Luboš Andršt

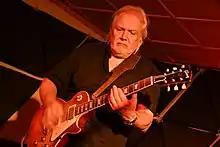
Andršt in 2019

Luboš Andršt (26 July 1948 – 20 December 2021) was a Czech jazz fusion, rock, and blues guitarist, composer, producer, and guitar teacher. Known primarily for his electric rock-influenced guitar playing, he frequently played acoustic guitar on jazz fusion recordings in the 1970s. Since the late 1990s, he was best known as a key figure in the Czech blues and blues rock scene with his Luboš Andršt Blues Band, and shared the stage with a number of American blues musicians, including B.B. King.